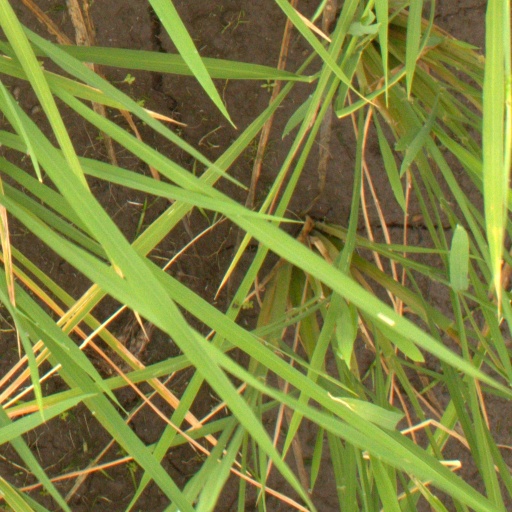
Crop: rice